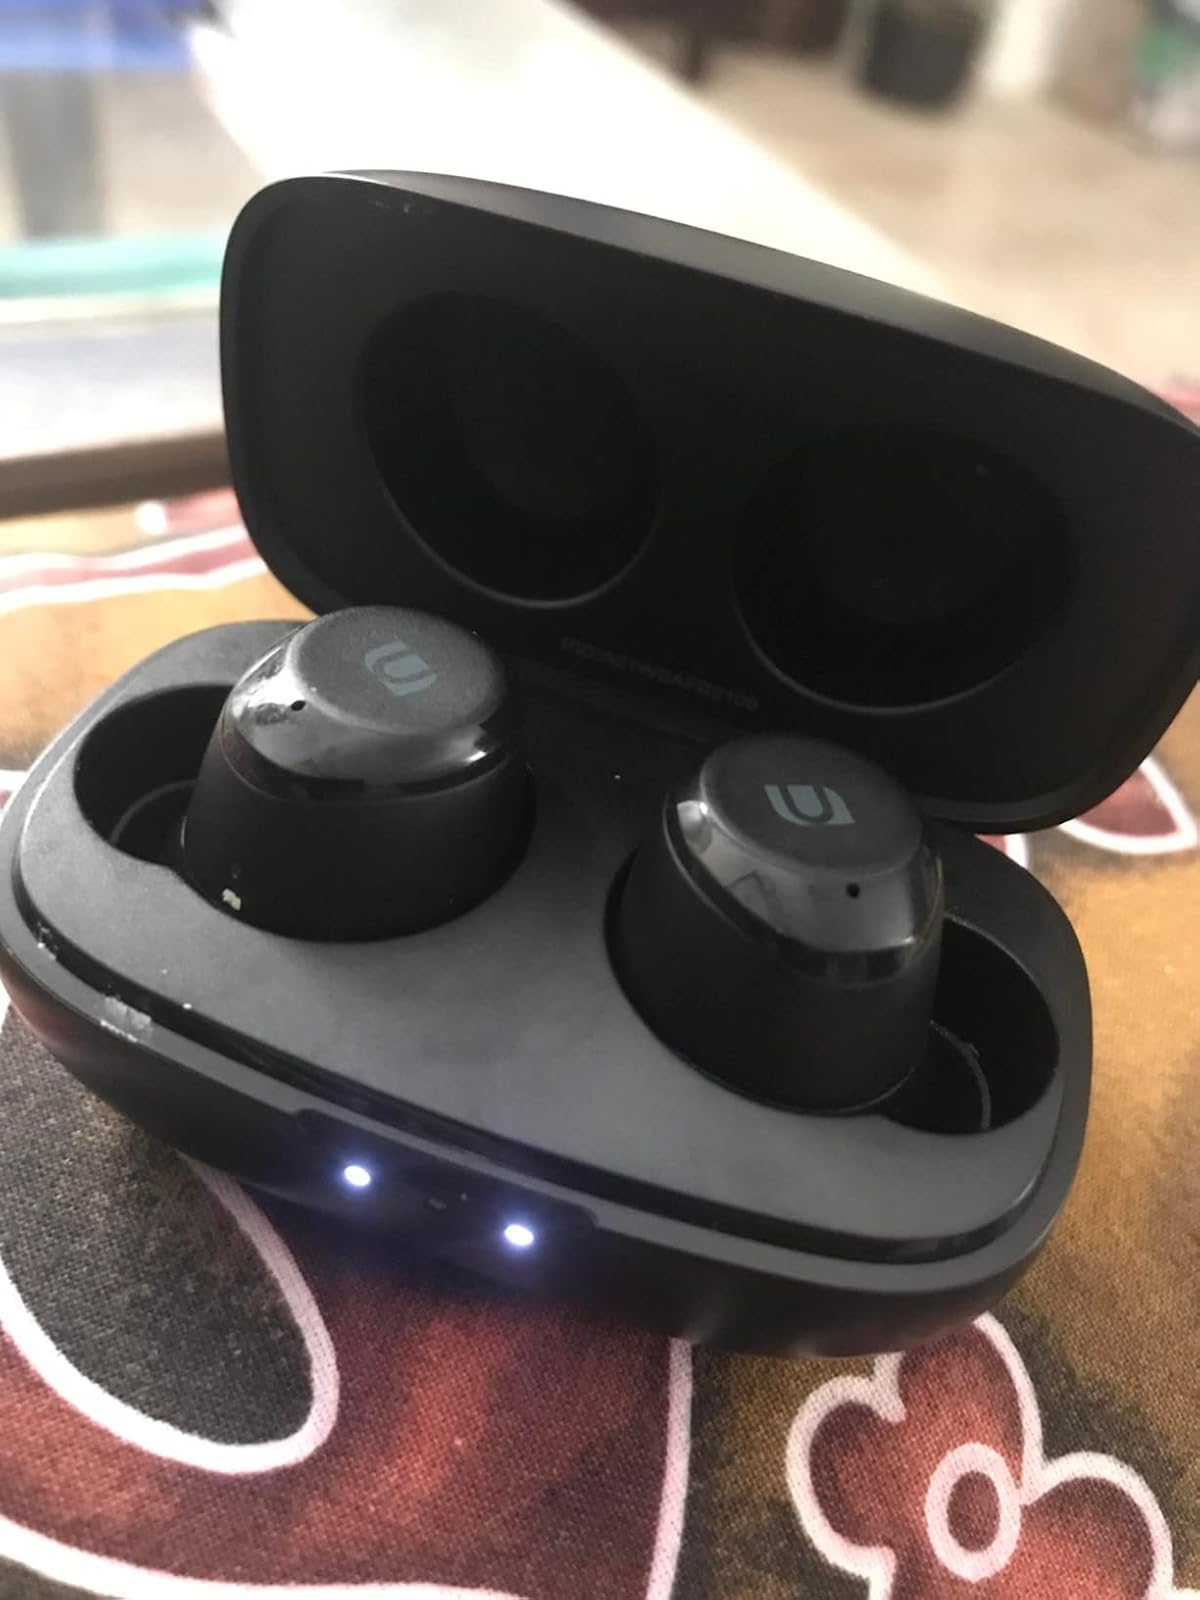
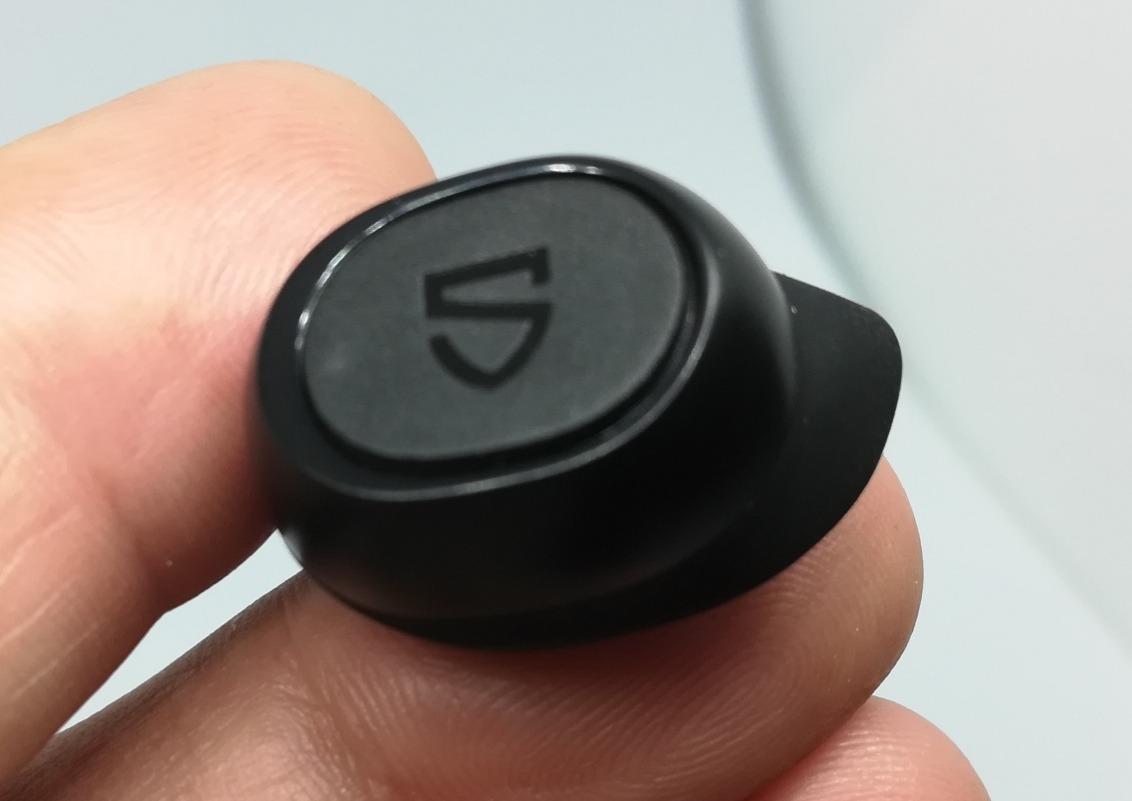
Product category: earbuds
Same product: no